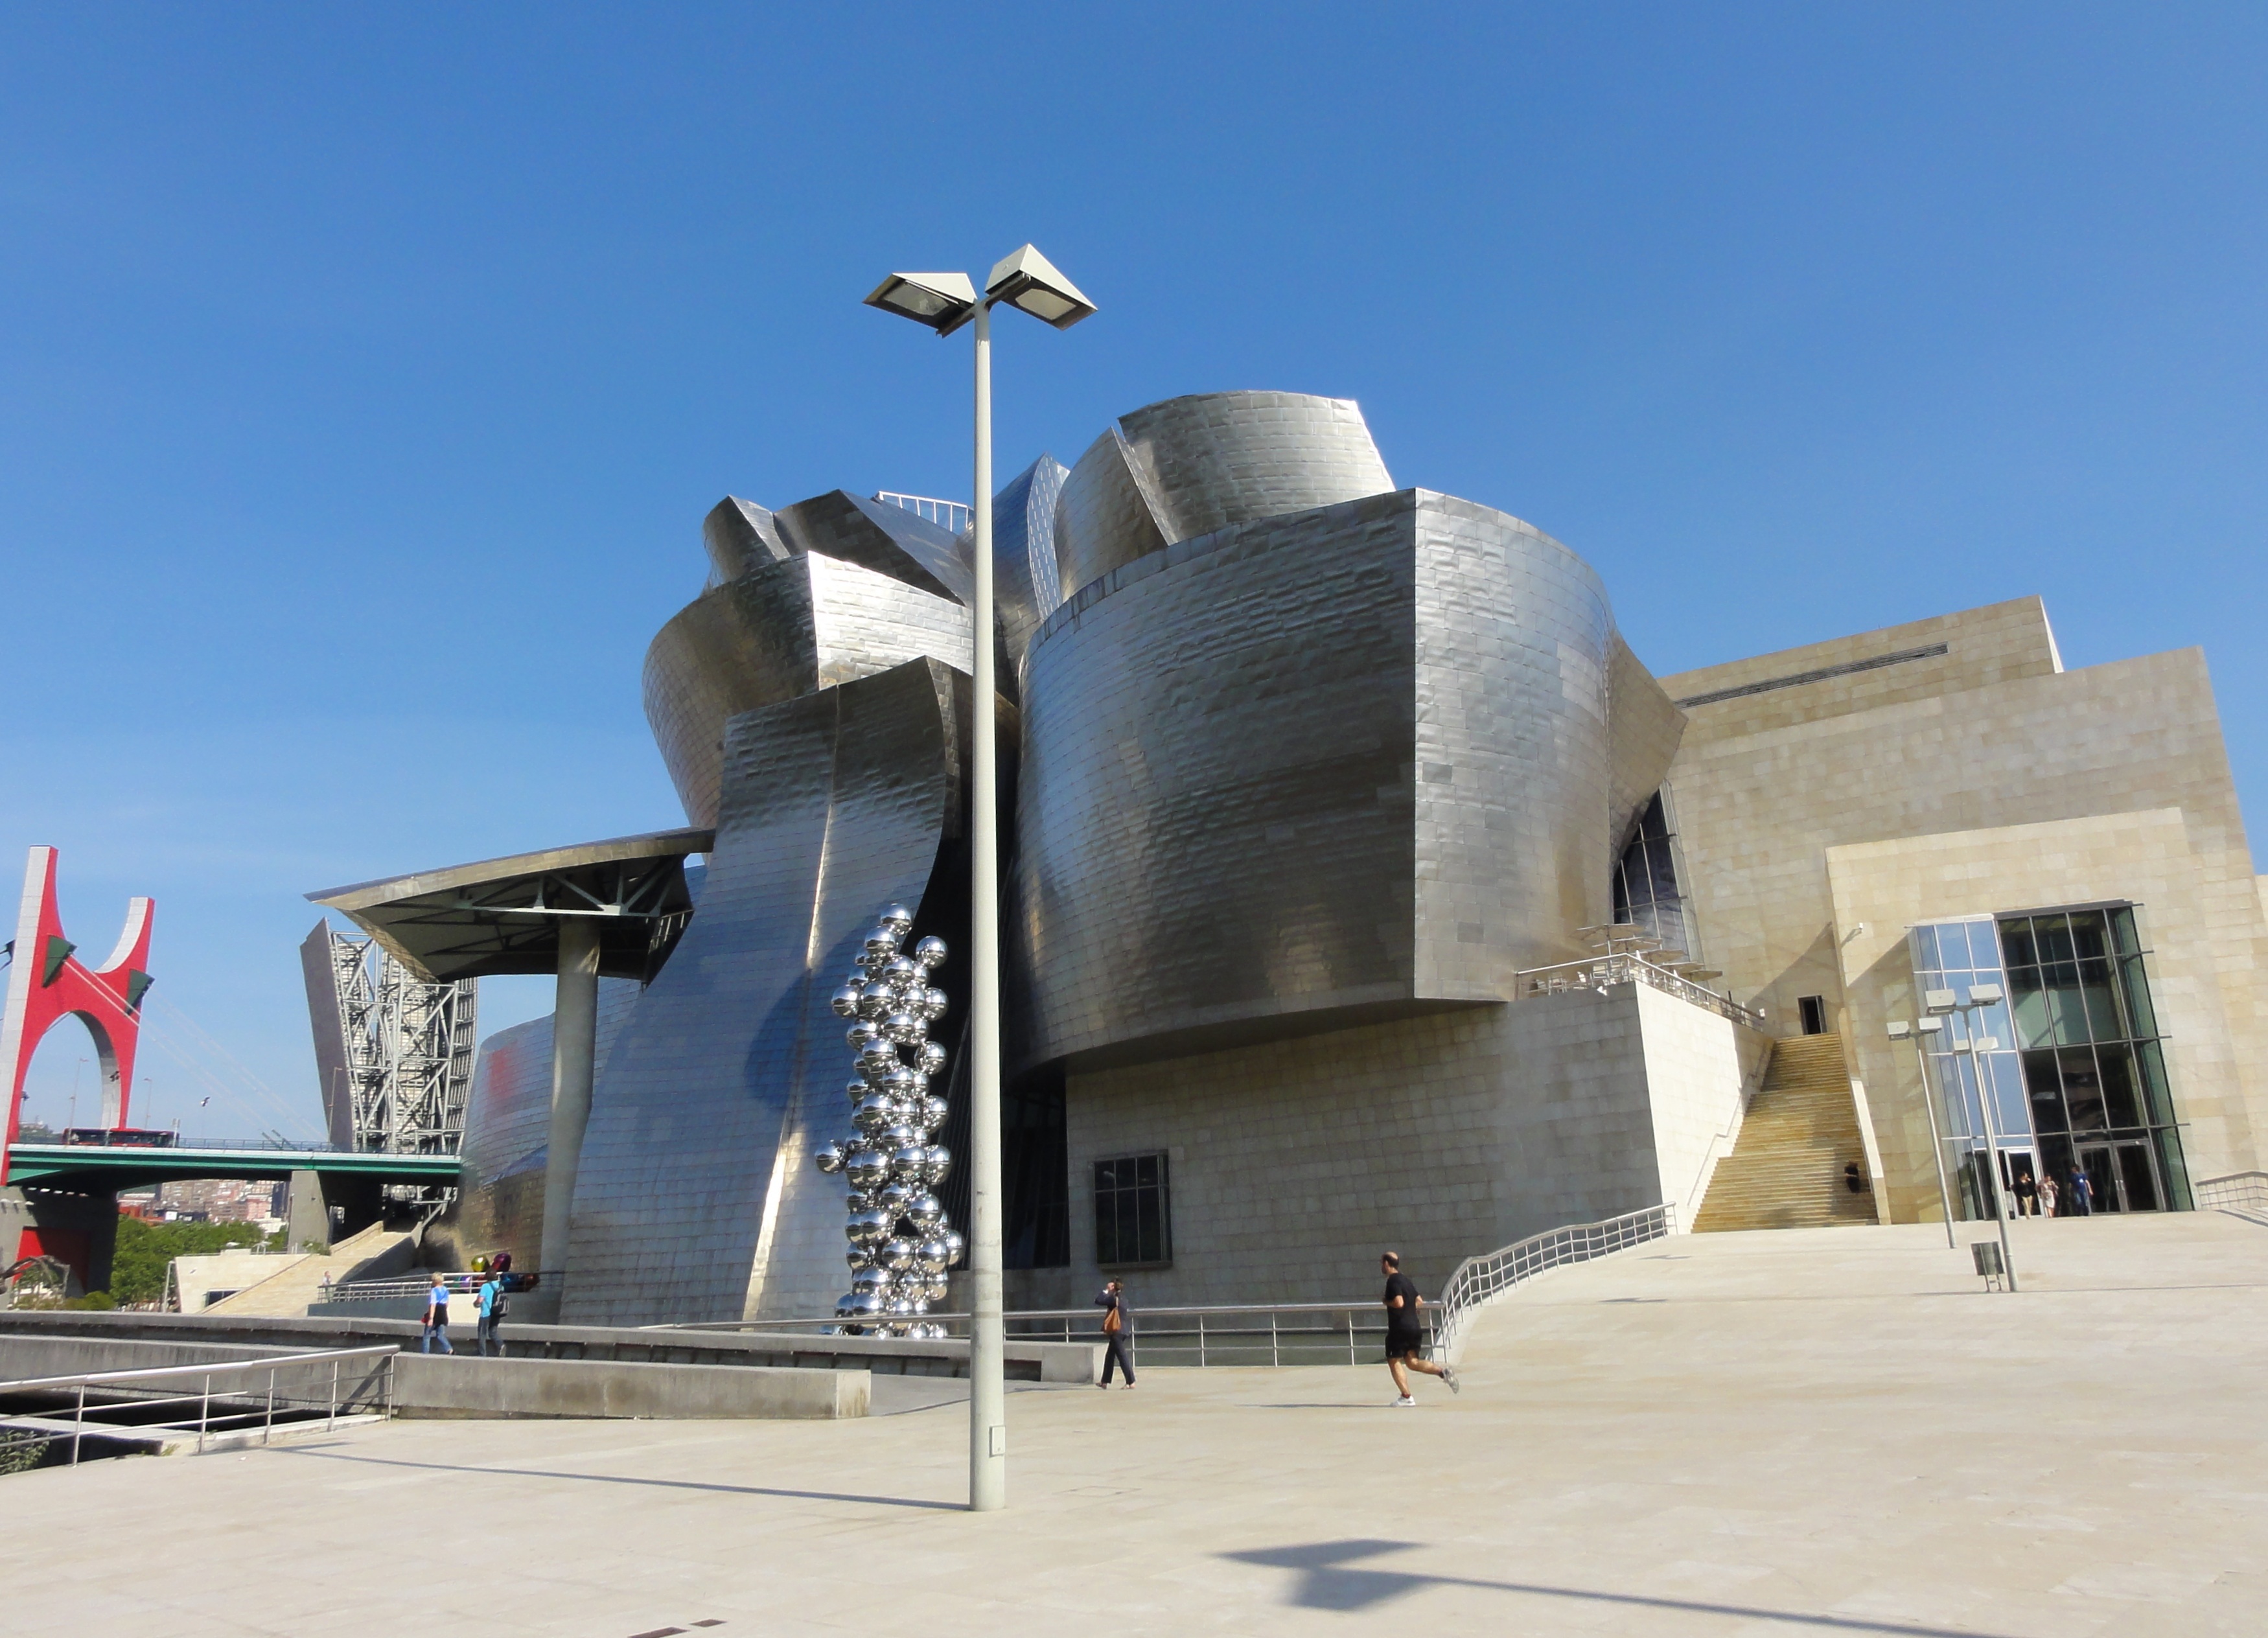
architecture, building, monument, europe, museum, plaza, landmark, facade, spain, tourist attraction, bilbao, guggenheim, futurist